Grimmaische Strasse

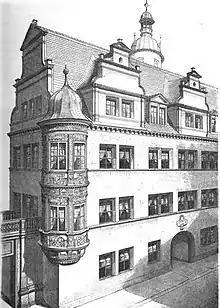
The Fürstenhaus in 1872, today diagonally opposite the new building at Grimmaische Strasse 17, a copy of the eastern oriel window of the house that was destroyed in 1943

Long-distance trade with Eastern Europe ran through the Grimma Gate and the Grimmaische Strasse. The fur trade had enormous economic importance for the Leipzig Trade Fair. The transports from Silesia (Breslau), Kiev and Moscow rolled via Görlitz via Grimmaische Strasse to the Markt or to the Brühl street for processing and sale. Other raw materials such as copper, silver, wood, wool, cloth, leather and livestock also came from Eastern Europe. Trade to supply the city with food from the suburbs and villages to the east of the city also ran along this road. Profiting primarily from long-distance trade, there were restaurants and hostels on Grimmaische Strasse. The houses were mostly still half-timbered. An exception was the stone-made Fürstenhaus built in 1558 by master builder Paul Widemann († 1568) for the councilor Georg Roth († 1594) on the corner of today's Universitätsstrasse. When the royal family came to the university in 1658, the university re-established its botanical garden on the property, which had previously been located in the former herb garden of the Dominican monastery. The Botanical Garden was now accessible to everyone, making it the first public green space in the city center.